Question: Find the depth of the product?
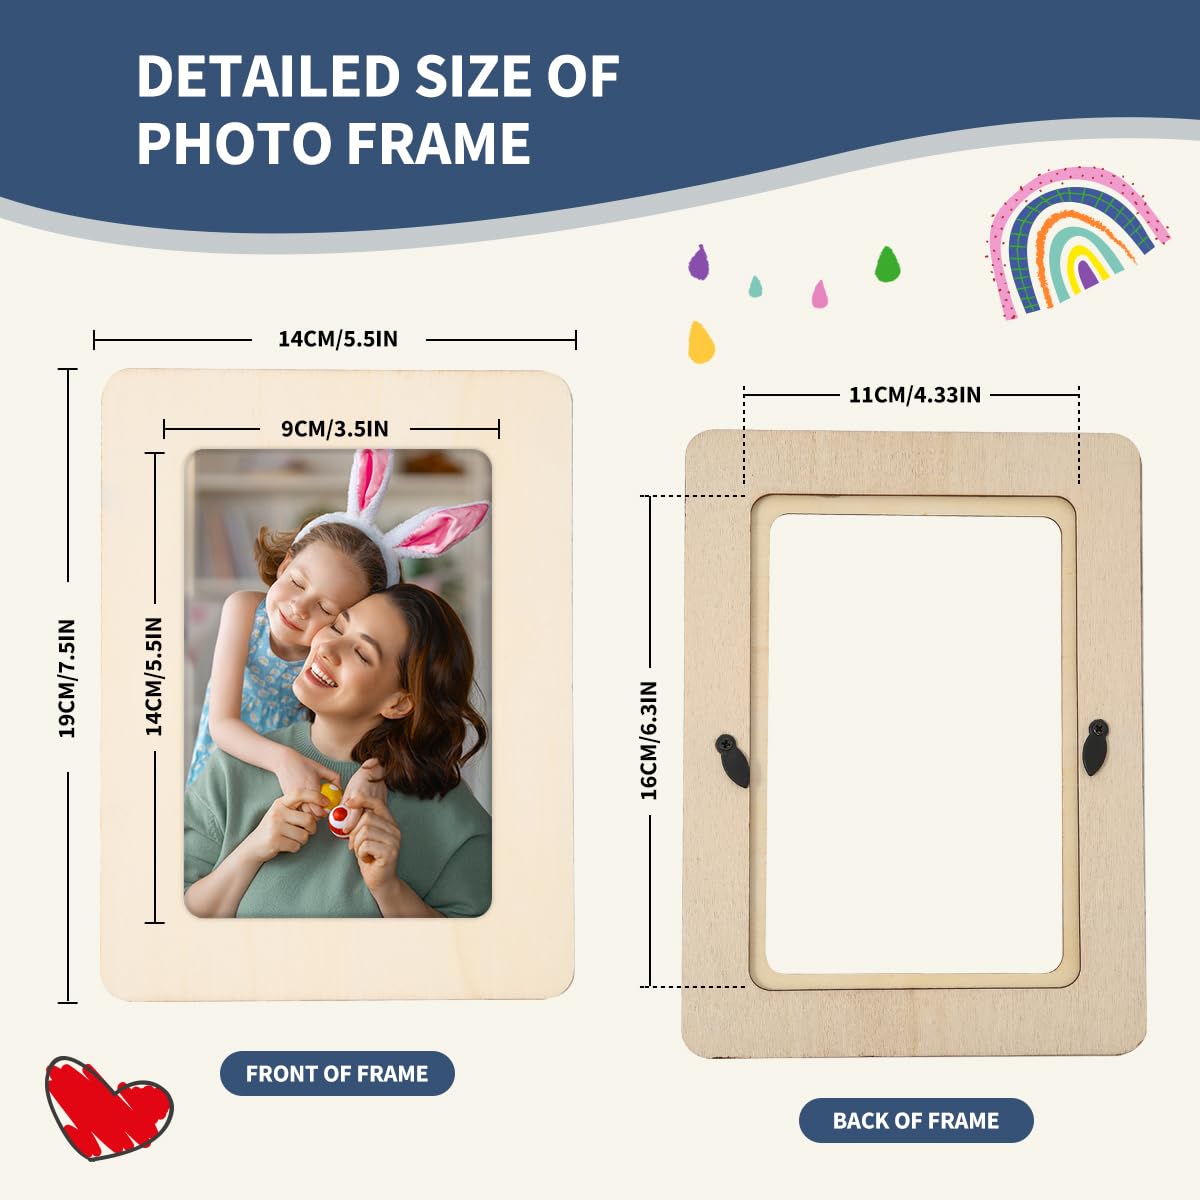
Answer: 19.0 centimetre